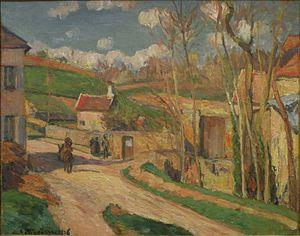
Jacob Abraham Camille Pissarro, dit Camille Pissarro, né à Charlotte-Amélie, sur l'île de Saint-Thomas, dans les Antilles danoises — aujourd'hui Îles Vierges des États-Unis —, le 10 juillet 1830 et mort à Paris le 13 novembre 1903, est un peintre impressionniste puis néo-impressionniste franco-danois.